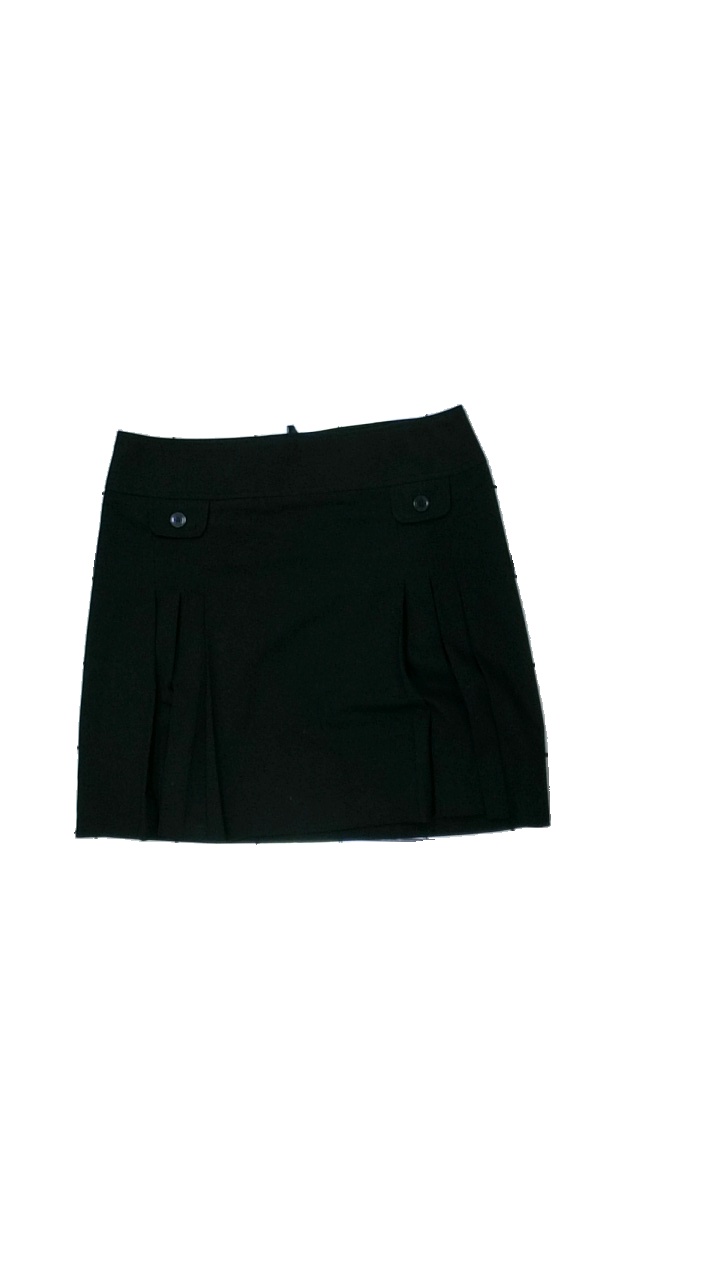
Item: Skirt (Ladies)
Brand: Lindex
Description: kjol med veckat tyg
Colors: Black
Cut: Regular
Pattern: Other
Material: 63% polyester 37% bomull
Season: All
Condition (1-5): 4
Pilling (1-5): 5
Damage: små smutsfläckar
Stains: Minor
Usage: Reuse
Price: <50